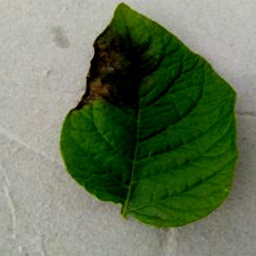
Etiqueta: Late Blight